Adi Hütter

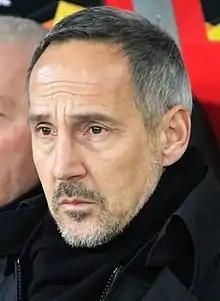
Hütter with Eintracht Frankfurt in 2020

Adolf "Adi" Hütter (born 11 February 1970) is an Austrian professional football coach and former player who is the head coach of Ligue 1 club Monaco.